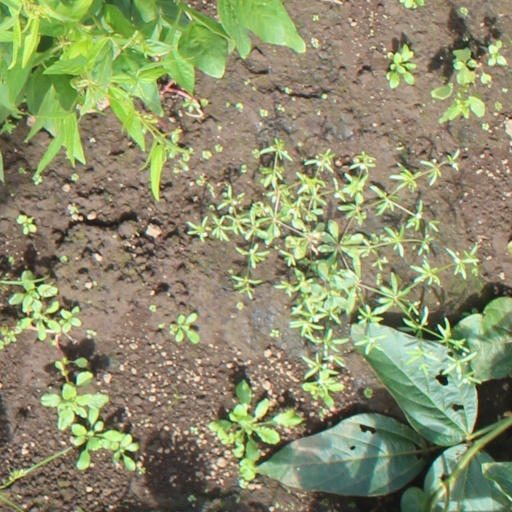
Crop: soybean